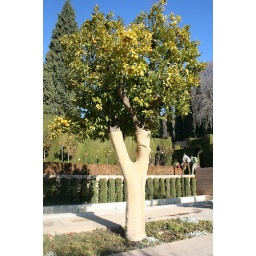
Even the orange tree needs mantle:) near the entrance of Generalife